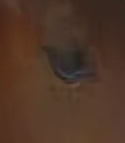
Face region: eyes (orbital_tightening_and_eye_area)
Pain indicator: not_present